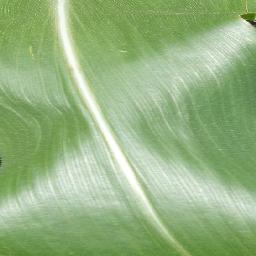
Label: Corn___healthy